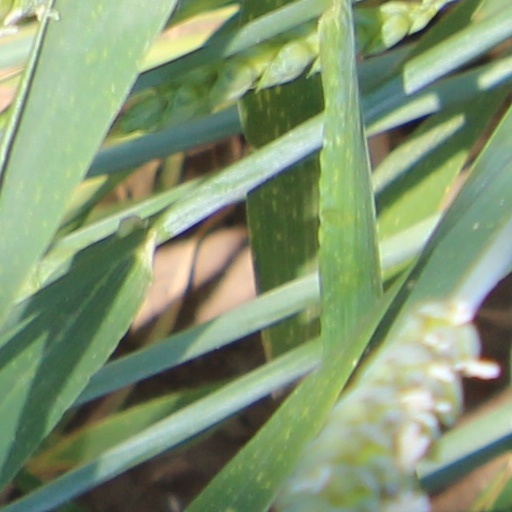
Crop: wheat